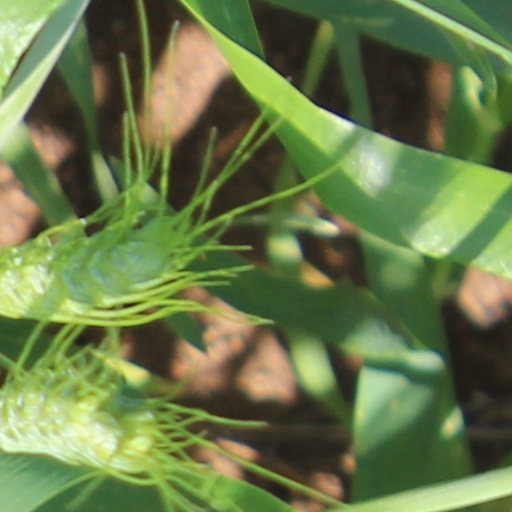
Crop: wheat